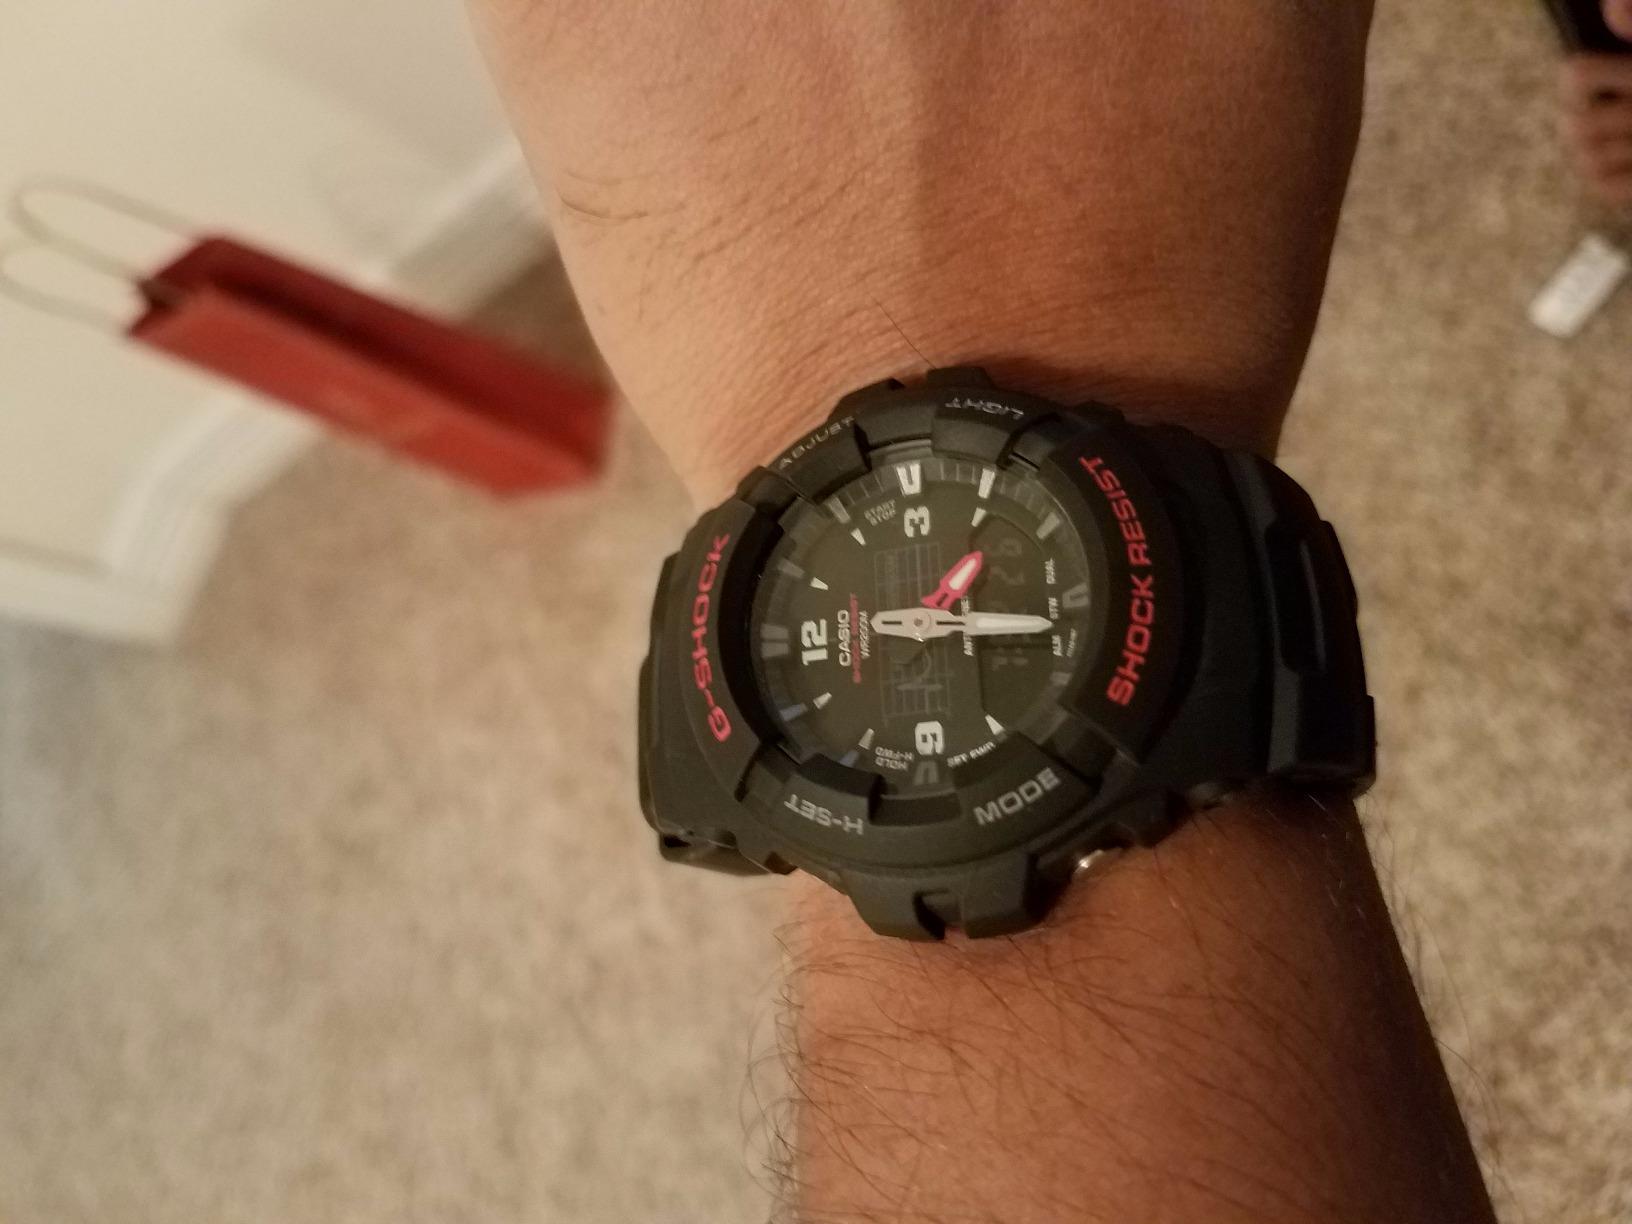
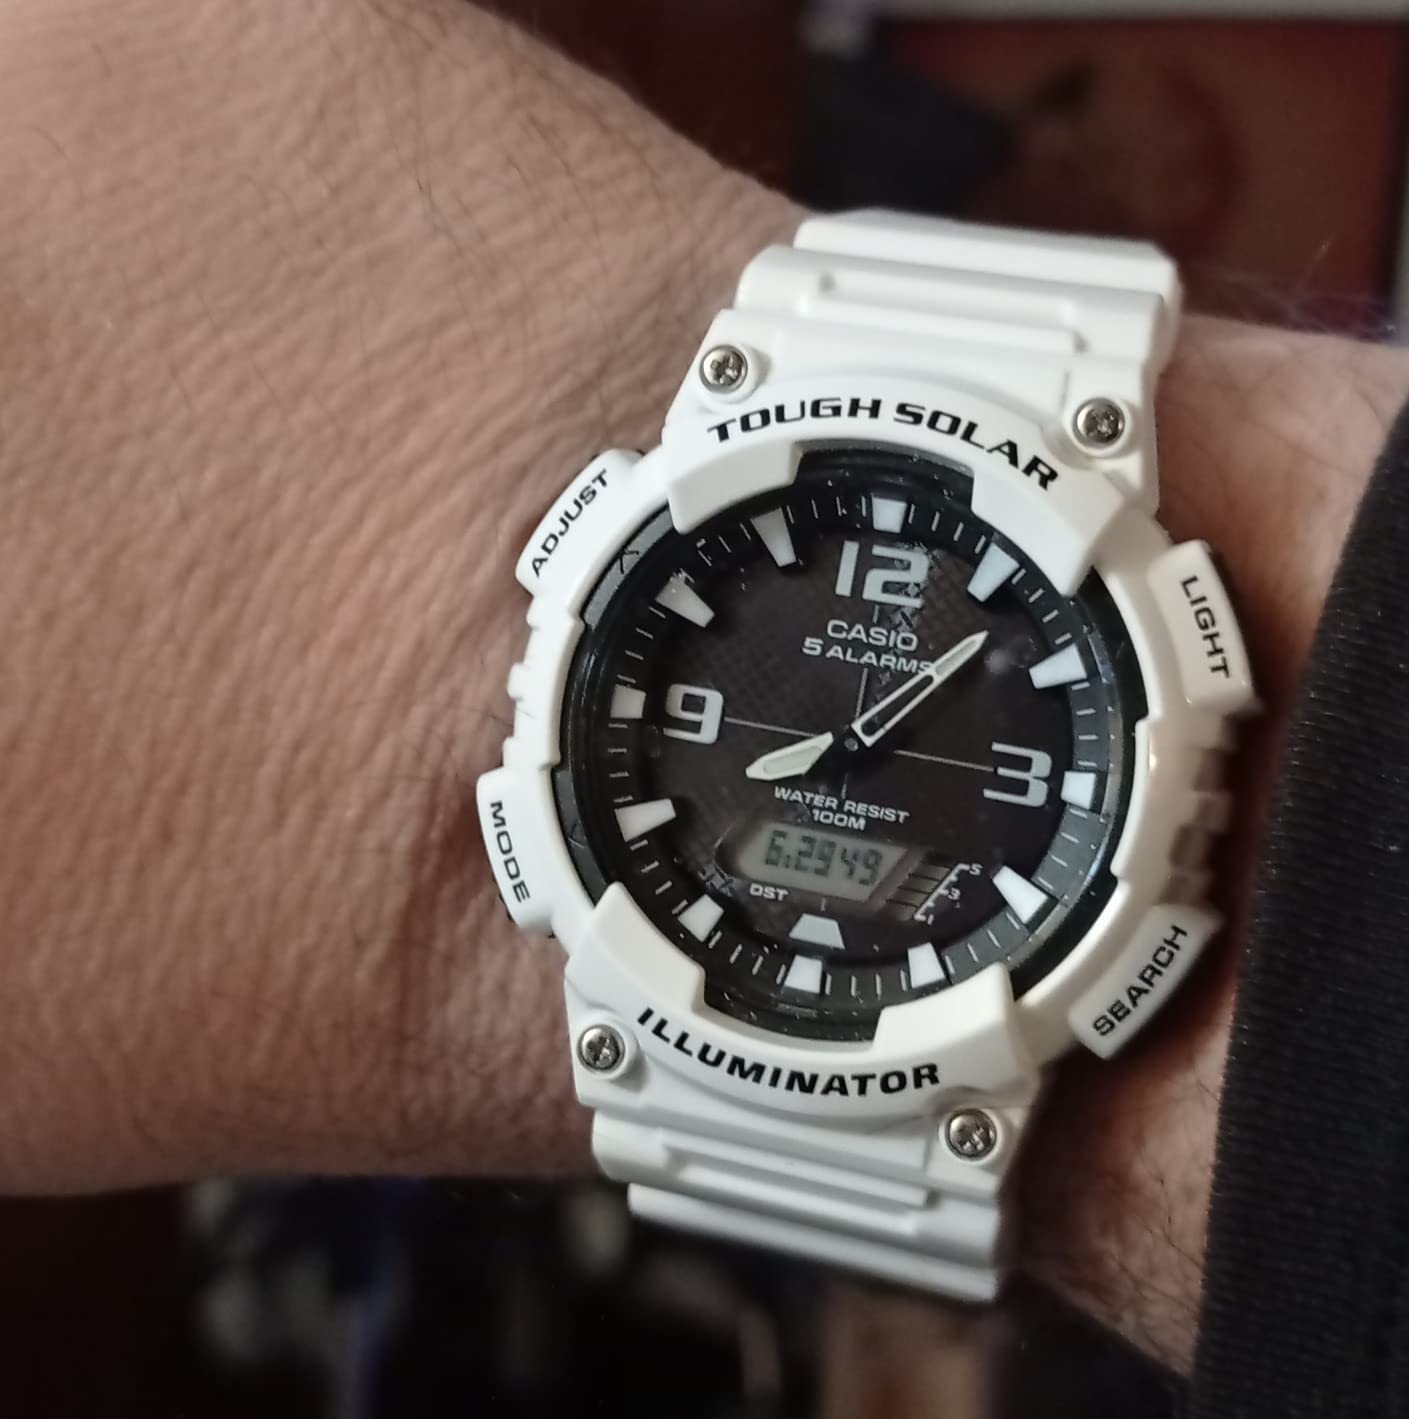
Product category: accessories_watch
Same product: no